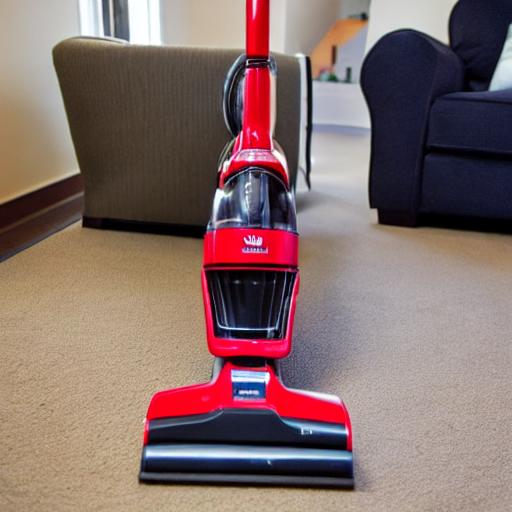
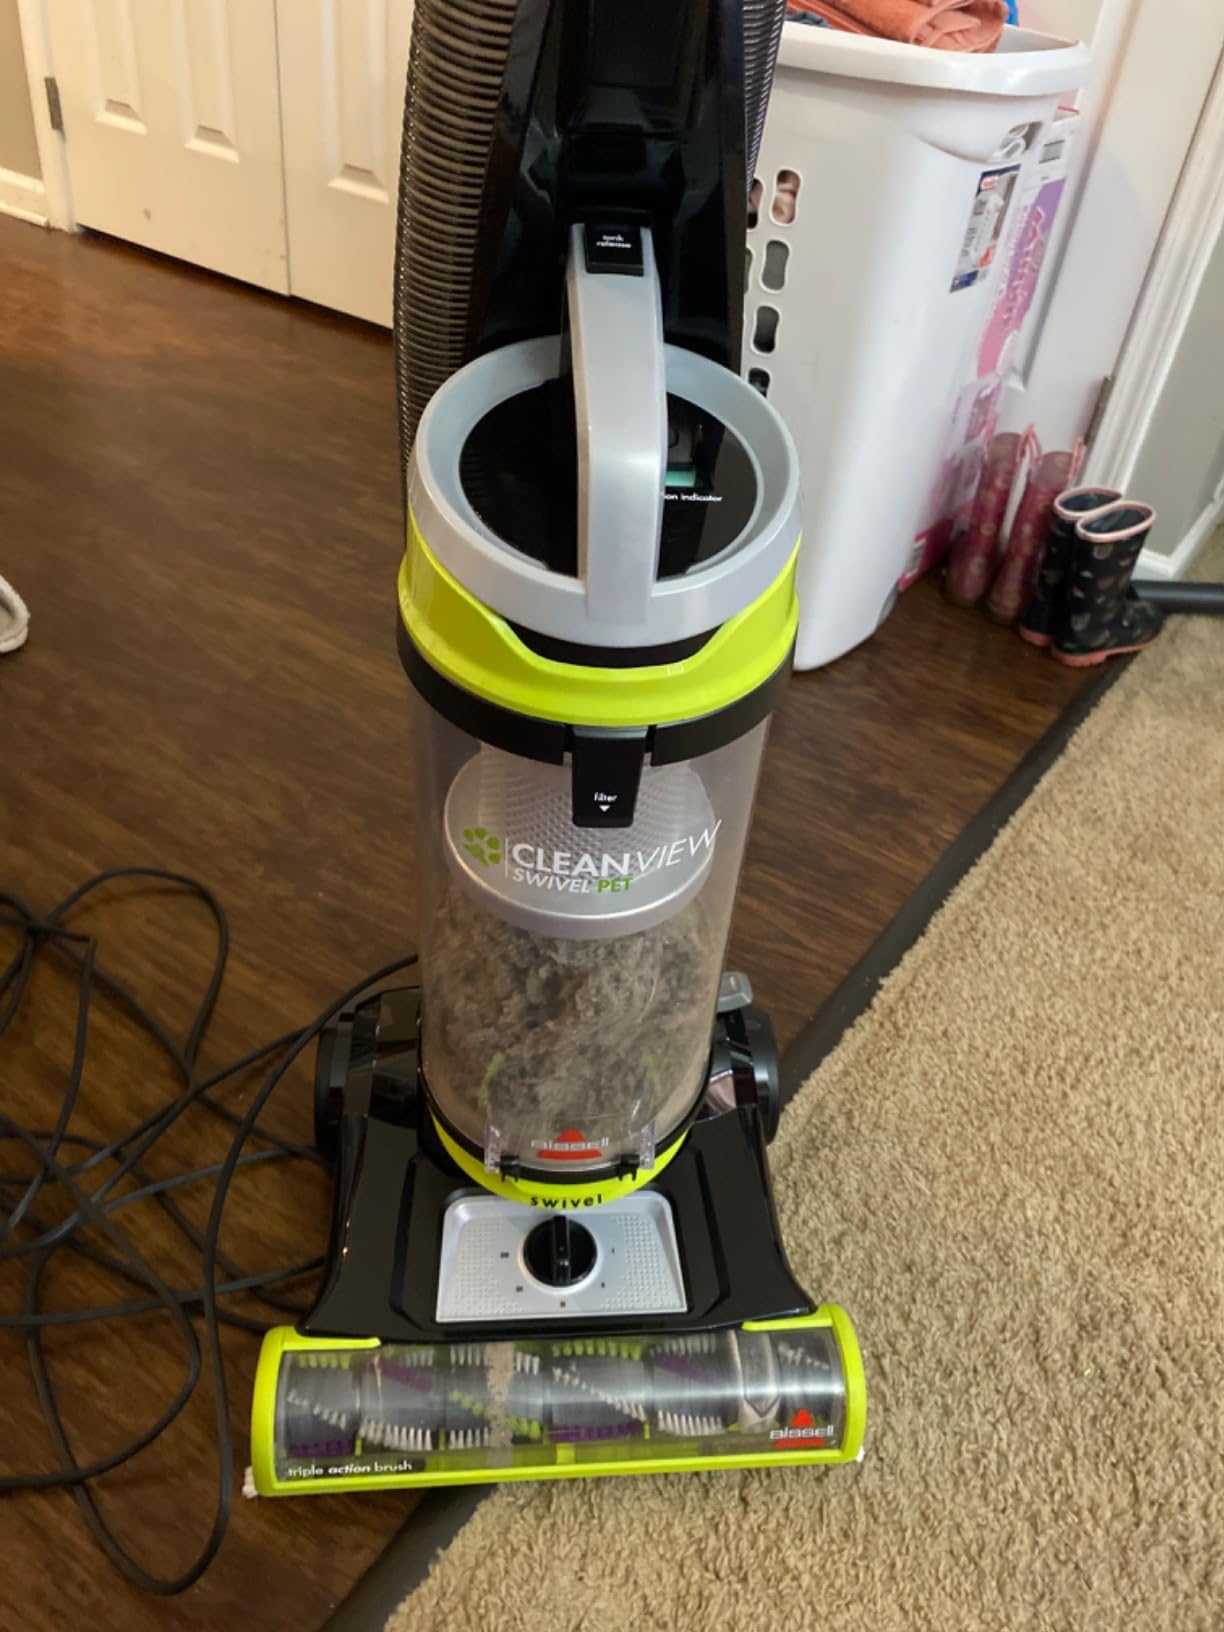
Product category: items_vacuum
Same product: no